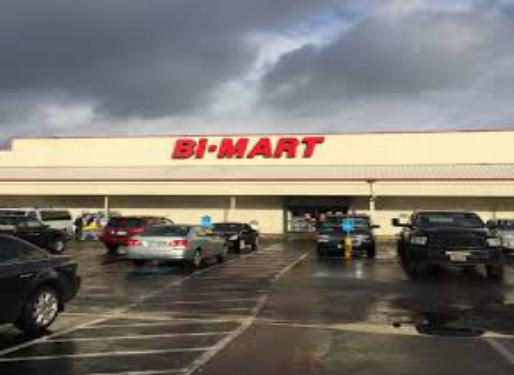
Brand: Bi-Mart
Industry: Transportation